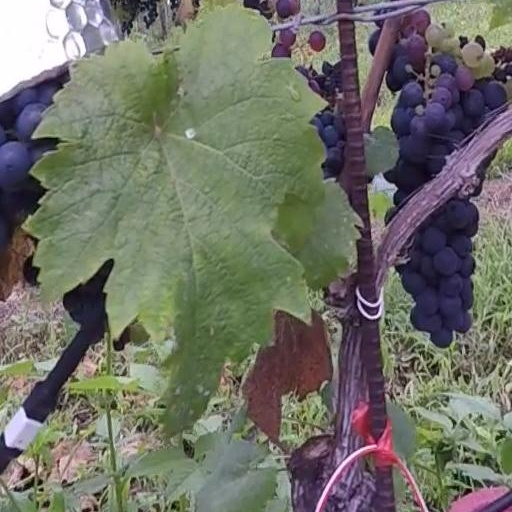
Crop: grape